Mats Hummels

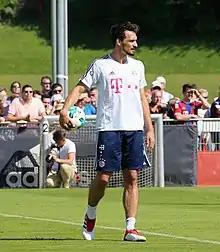
Hummels with Bayern Munich

On 5 August 2017, Hummels started the season in fashion by defeating Borussia Dortmund to win the DFL-Supercup in the penalty-shootout as the match ended 2–2 after extra time. He scored his first goal of the season in a 5–0 victory over Chemnitzer FC in the DFB-Pokal first-round on 12 August. On 1 October, Hummels scored a goal in a 2–2 draw over Hertha BSC. On 18 October, he scored his first Champions League goal for the club and his third goal in the competition in a 3–0 victory over Celtic. Hummels sustained an adductor injury at Bayern's training camp in Doha during the winter break which forced him to miss the league match against Bayer 04 Leverkusen. On 2 February, Hummels played his first match of the year after recovering from the injury in a 2–0 victory over Mainz 05. On 31 March, he made his 50th league appearance for Bayern Munich in a 6–0 victory over Borussia Dortmund. On 28 April, Hummels captained his side for the first time in a 4–1 victory over Eintracht Frankfurt. Hummels finished the 2017–18 season with three goals in 41 matches played.